Paul Atreides

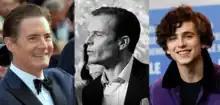
Paul Atreides has been portrayed by three actors: Kyle MacLachlan (1984), Alec Newman (2000/2003), and Timothée Chalamet (2021/2024/2026)

Paul is portrayed by Kyle MacLachlan in David Lynch's 1984 film adaptation, and by Alec Newman in the 2000 "Dune" miniseries and its 2003 sequel. The character is played by Timothée Chalamet in the 2021 Denis Villeneuve film "Dune", its 2024 sequel, "", and the upcoming third film, "".